Battle of Palo Duro Canyon

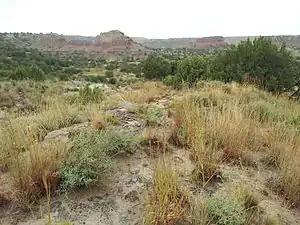
Tule Canyon as seen from Highway 207 north of Silverton, Texas

Early on the morning of September 28, two of Mackenzie's Tonkawa scouts found a "fresh trail" and Mackenzie resumed the march, reaching a "wide and yawning chasm" at dawn, where they could see the Indian lodges. Mackenzie's cavalry dismounted and led their horses single-file along a narrow zig-zag path.